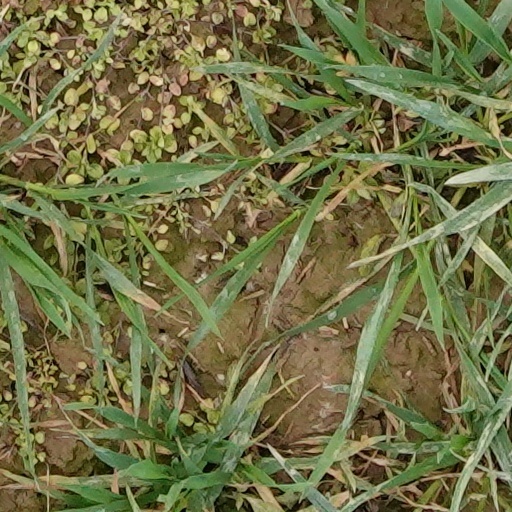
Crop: wheat